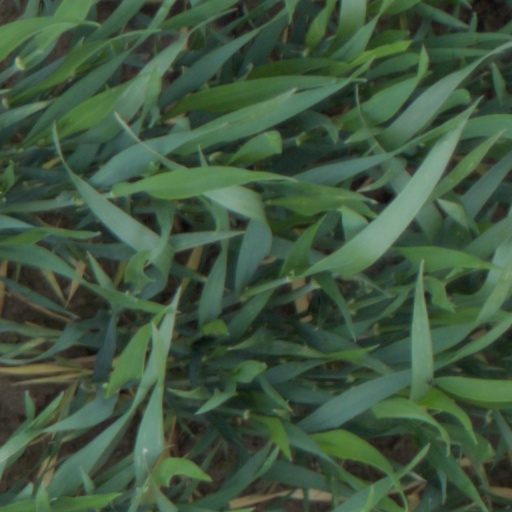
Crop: wheat